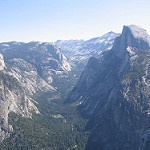
Label: glacier